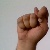
The image shows a hand gesture representing the letter 'T' in Indian Sign Language.